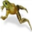
Label: frog